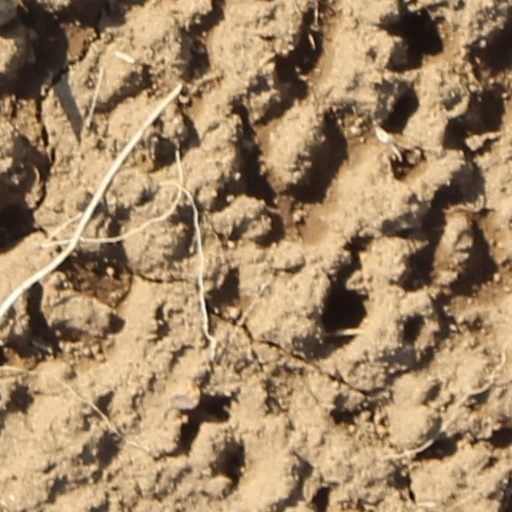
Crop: wheat